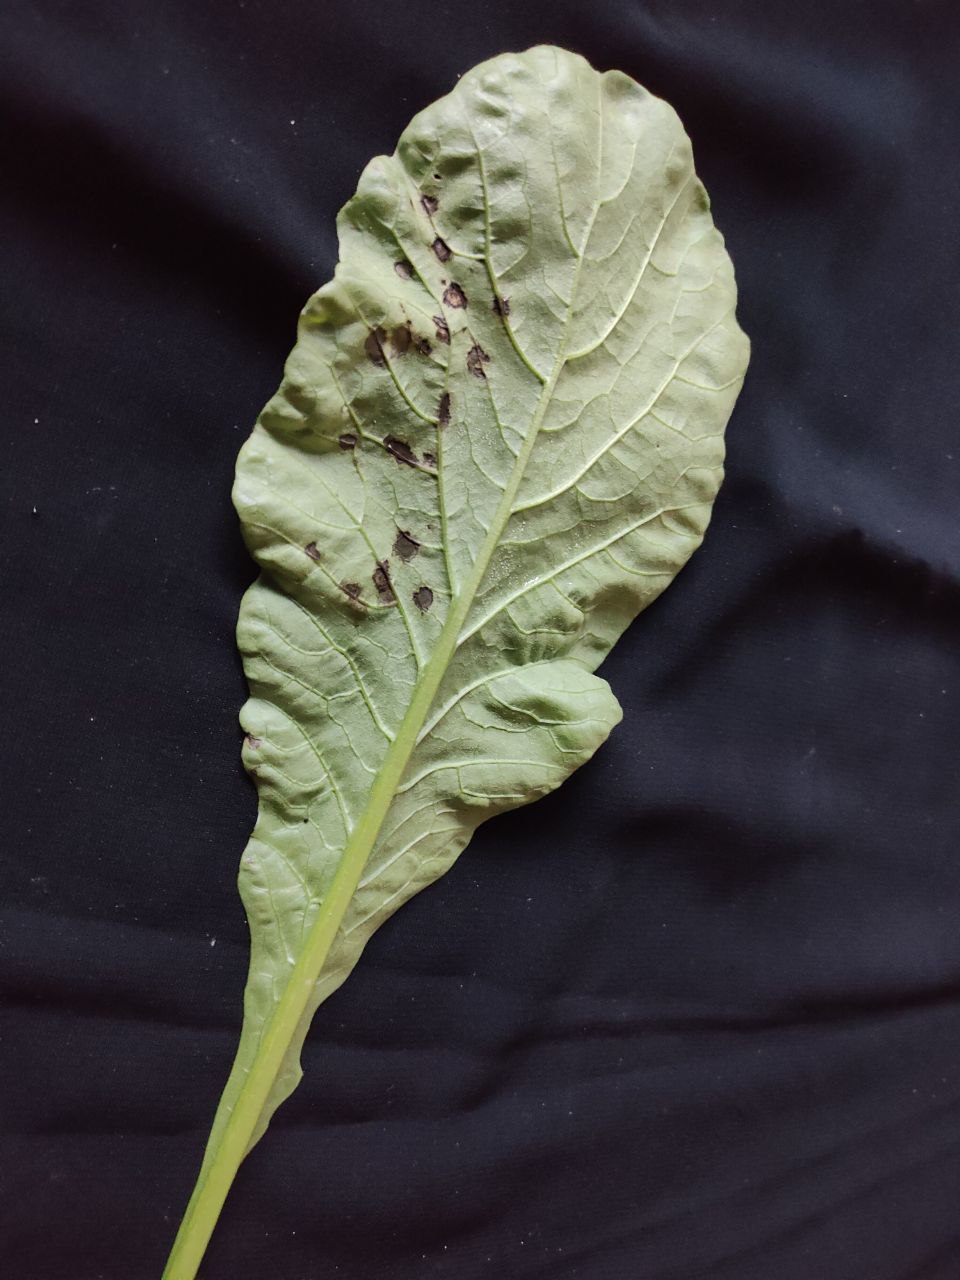
Label: Black leaf spot